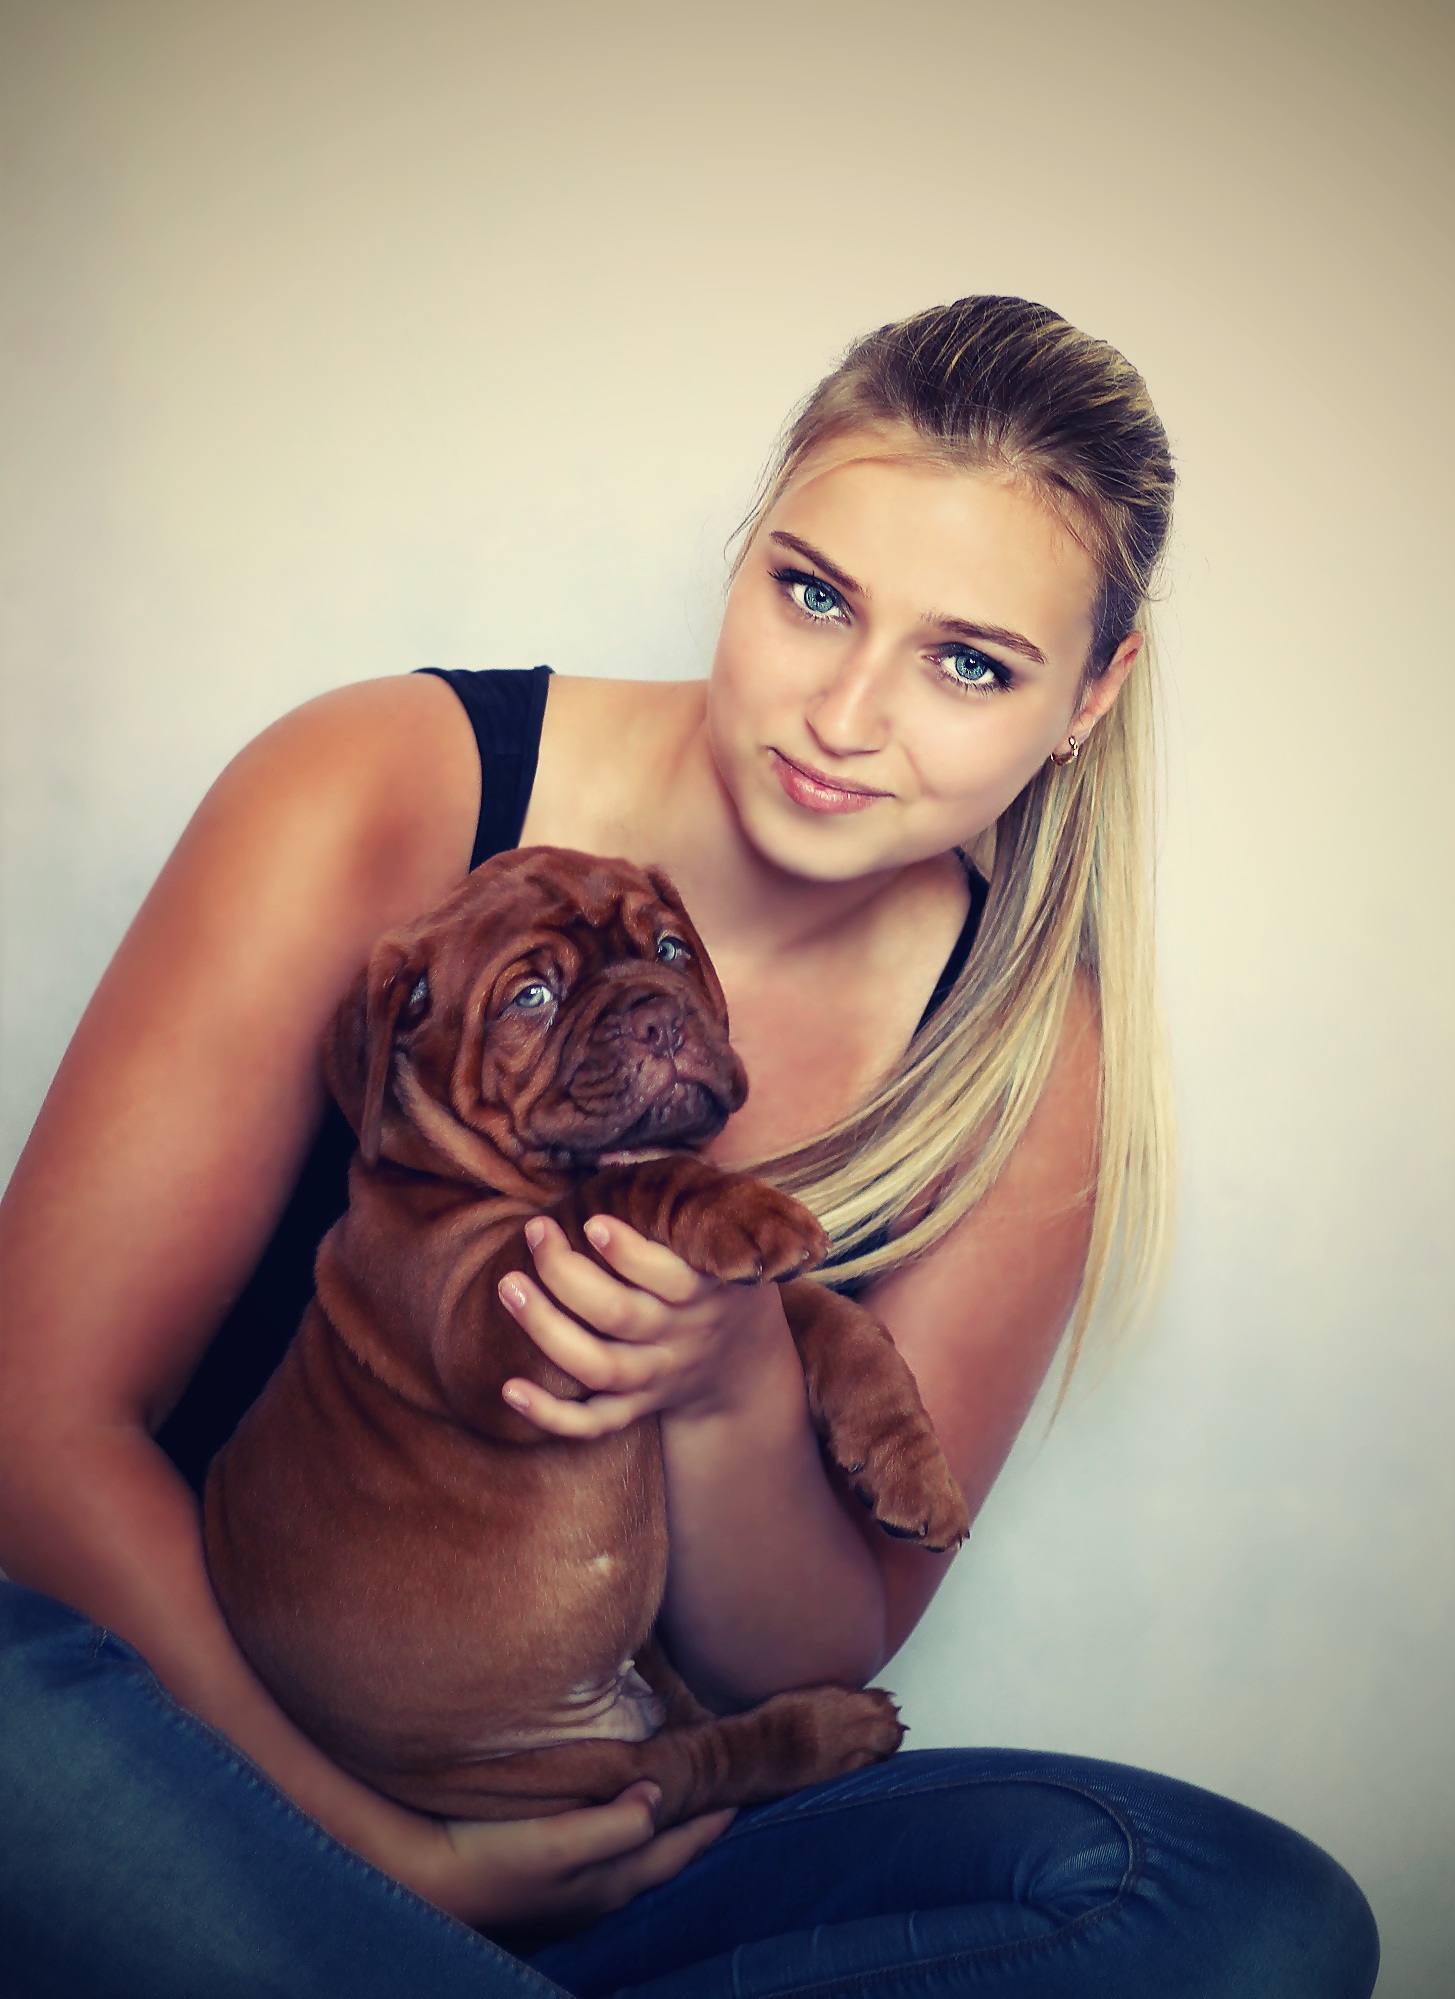
person, girl, woman, photography, dog, portrait, model, romance, blonde, human body, eye, photograph, skin, beauty, photo shoot, portrait photography, dogue de bordeaux, french mastiff, dog like mammal, human positions